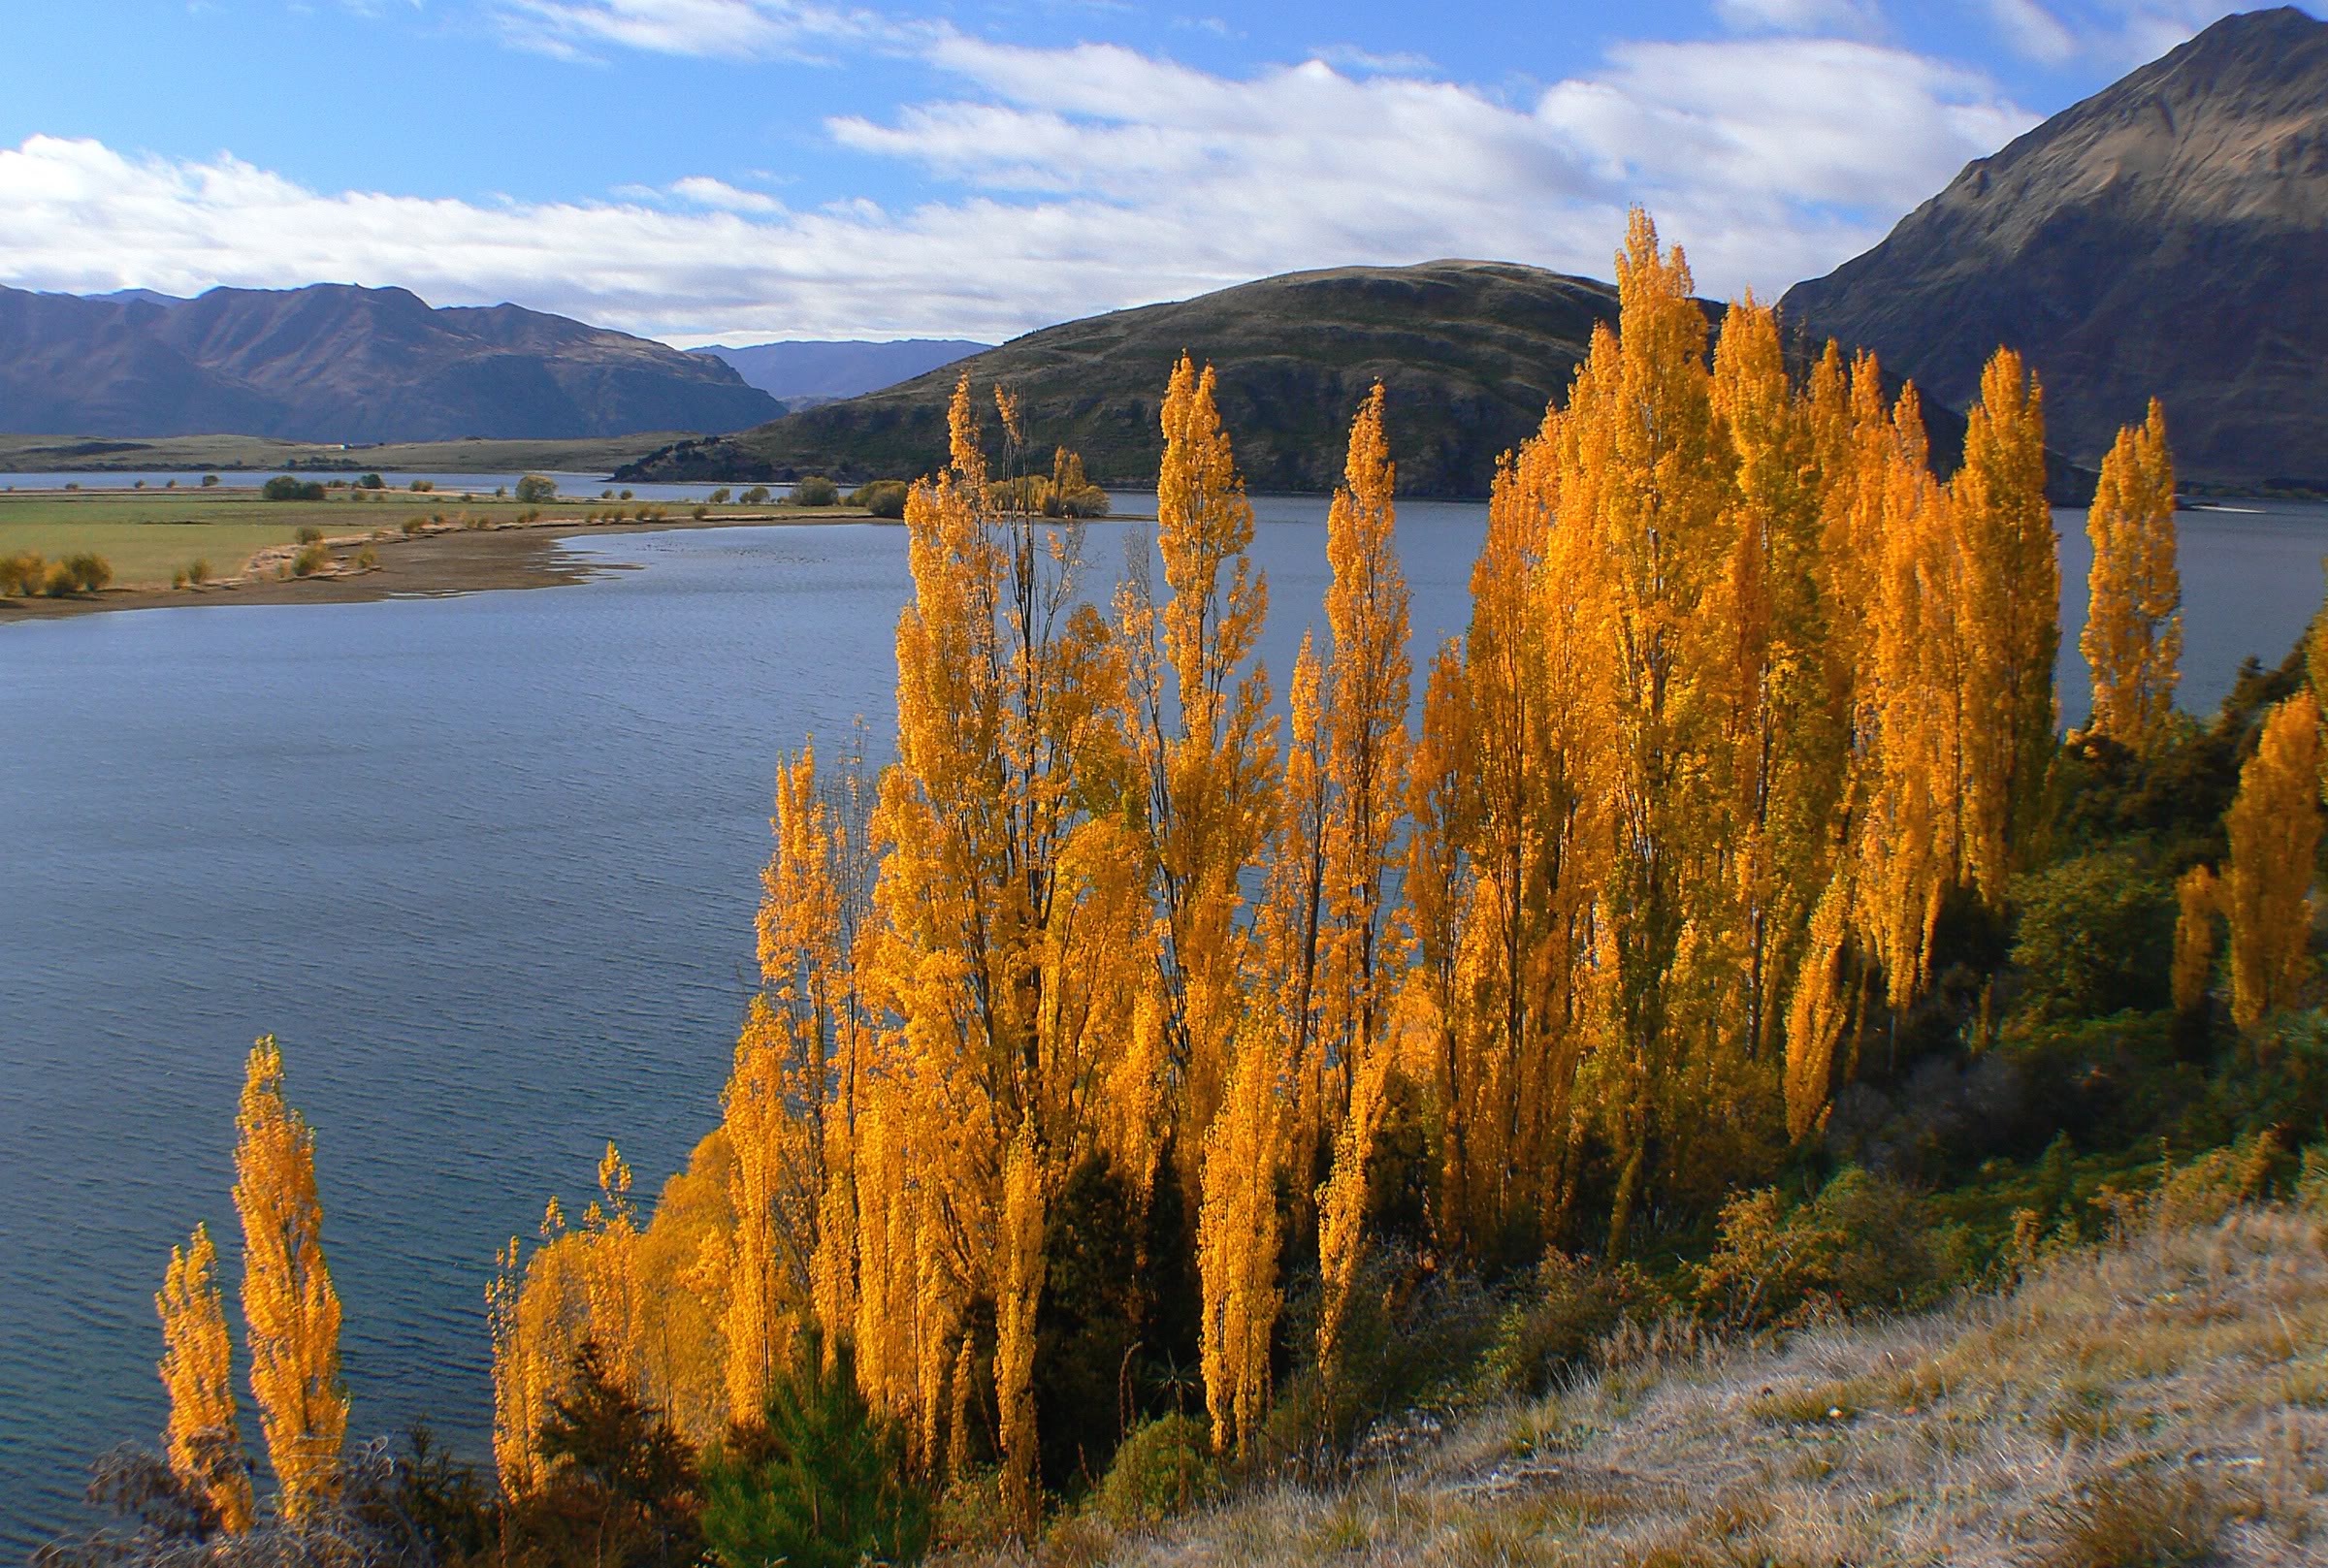
landscape, tree, wilderness, mountain, lake, mountain range, reflection, autumn, season, ridge, newzealand, geotagged, otago, fourseasons, autumncolour, loch, larch, mountainous landforms